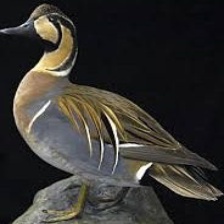
Species: BAIKAL TEAL
Scientific name: ANAS FORMOSA
ImageNet parent category: drake